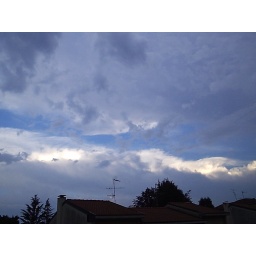
the sky by my window